Montesquieu

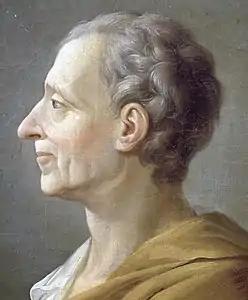
Portrait by an anonymous artist,

Charles Louis de Secondat, baron de La Brède et de Montesquieu (18 January 168910 February 1755), generally referred to as simply Montesquieu, was a French judge, man of letters, historian, and political philosopher.